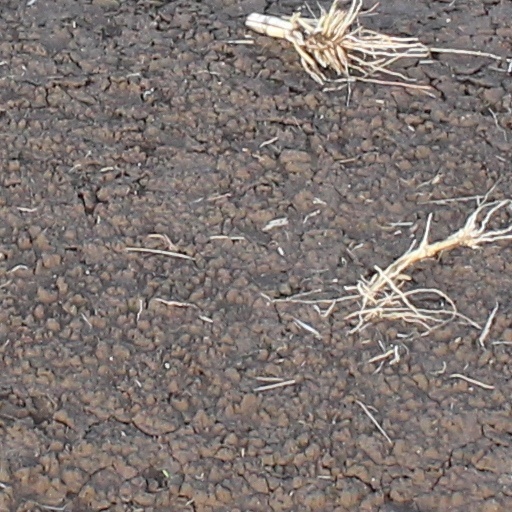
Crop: wheat